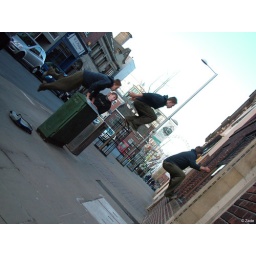
Jp doing a kong from the green box then catting to the wall. Burst shot combined in photoshop.